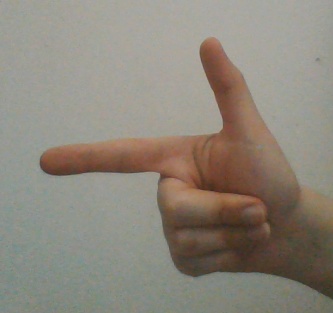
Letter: yaa